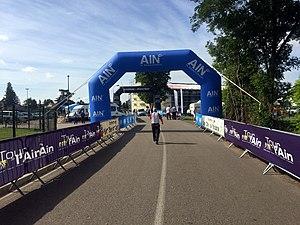
Étape 2 du Tour de l'Ain 2016.
Saint-Didier-sur-Chalaronne est une commune française du département de l'Ain située dans la région Auvergne-Rhône-Alpes.